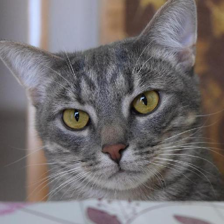
Label: animals